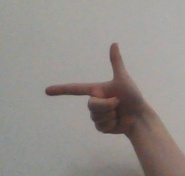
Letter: yaa